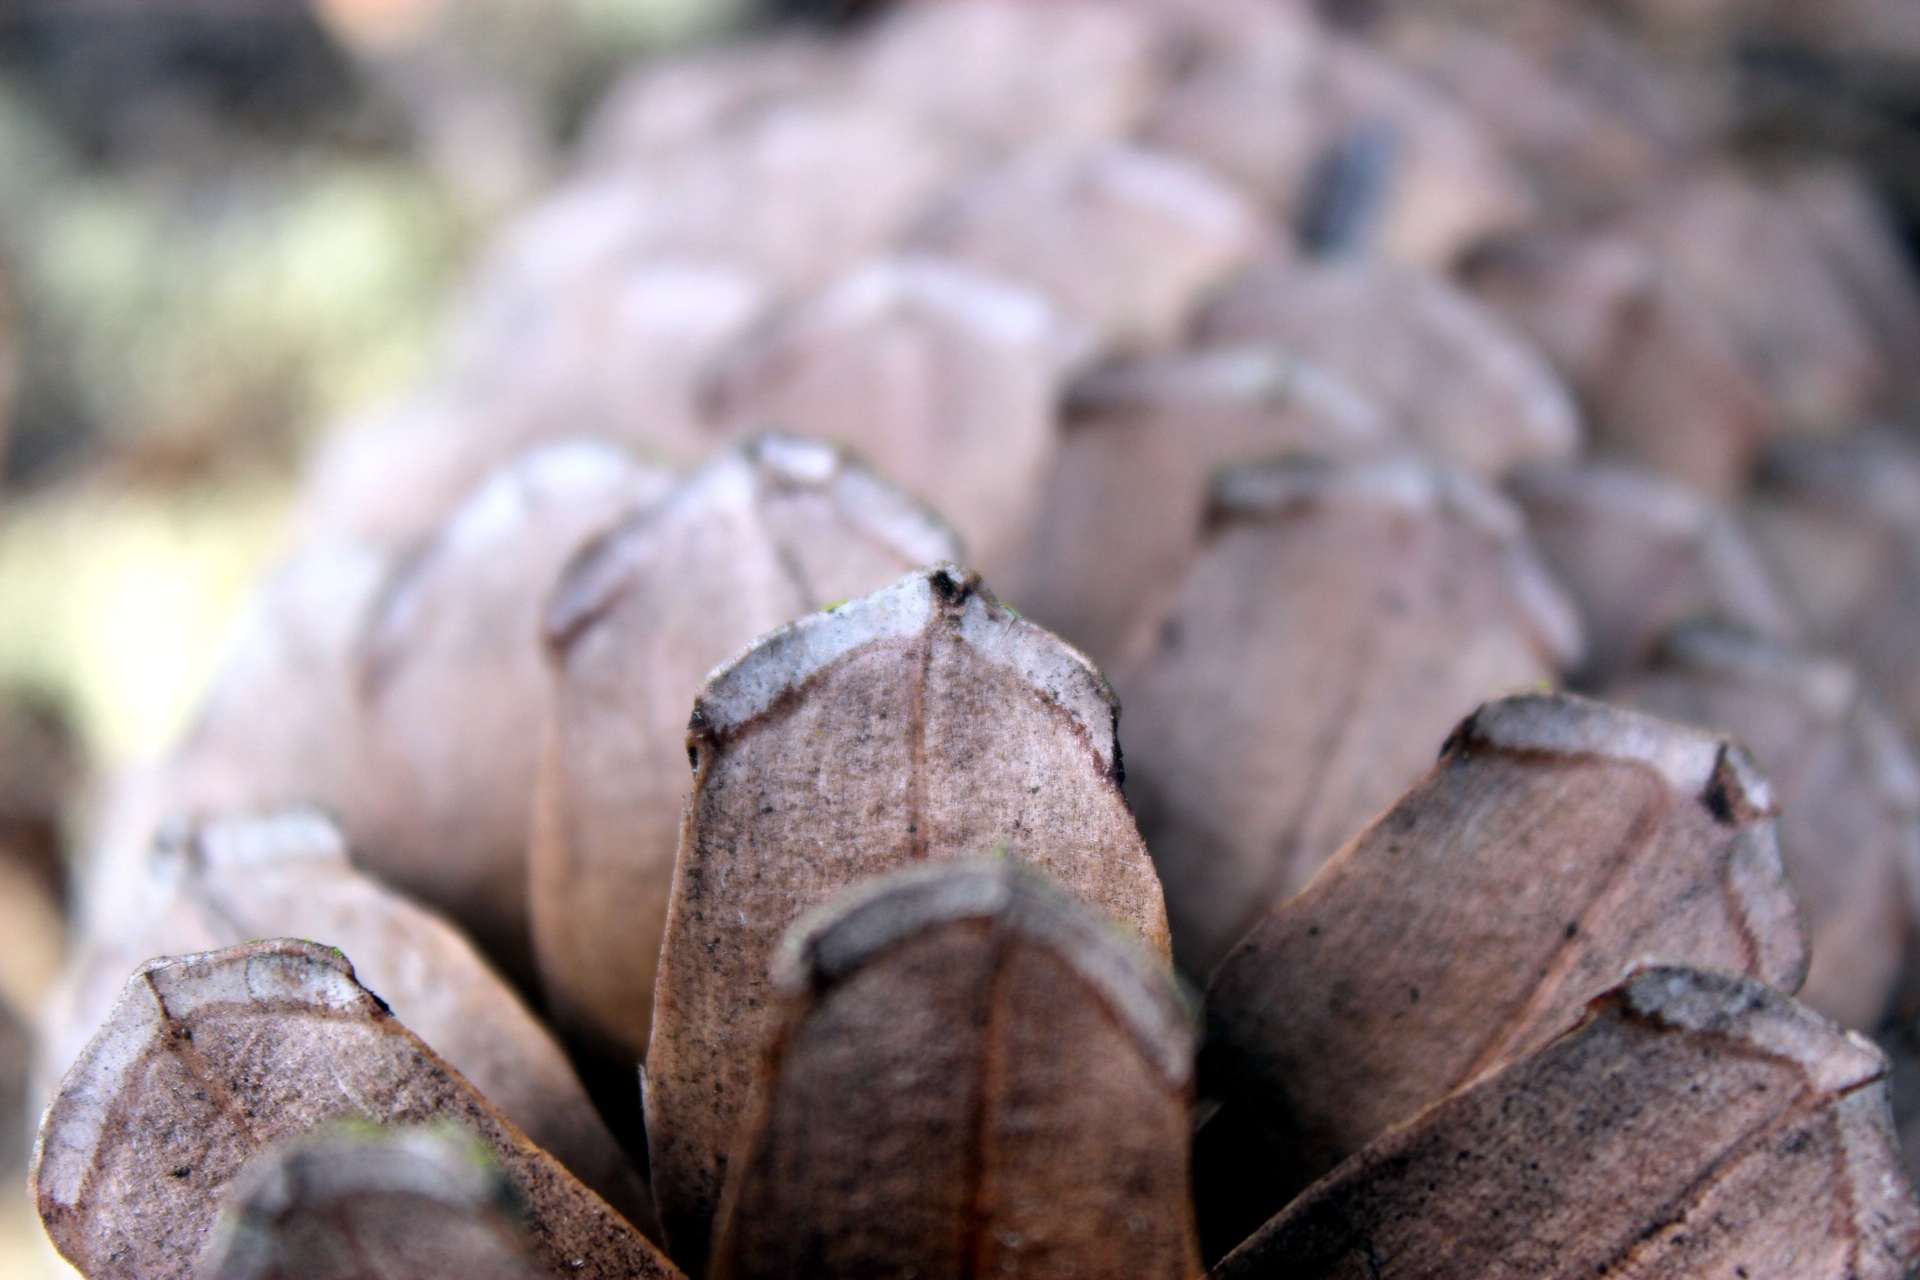
tree, wood, leaf, trunk, wildlife, food, produce, autumn, soil, close up, coconut, macro photography